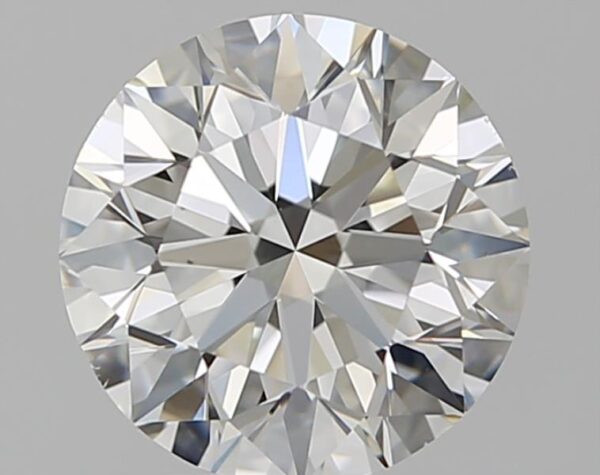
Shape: round
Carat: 1.7
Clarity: VS1
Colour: H
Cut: EX
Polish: EX
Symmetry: EX
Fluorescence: M
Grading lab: GIA
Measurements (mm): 7.55 x 7.59 x 4.75